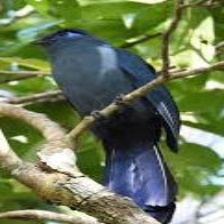
Species: BLUE MALKOHA
Scientific name: CEUTHMOCHARES AEREUS